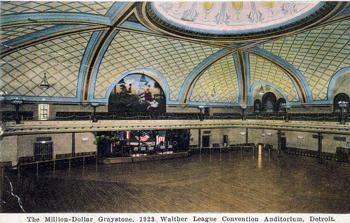
Building: Graystone Ballroom
Country: United States of America
Year built: 1922
Ballroom in Michigan, United States Graystone Ballroom Location within Michigan Alternative names The Graystone General information Status Demolished Type Ballroom Architectural style Gothic Revival Location 4237 Woodward Avenue Detroit , Michigan , United States Coordinates 42°21′07″N 83°03′39″W / 42.3520°N 83.0607°W / 42.3520; -83.0607 Opened 27 February 1922 Closed 1972 Demolished 19 July 1980 Technical details Floor count 5 Design and construction Architect(s) Rupert W. Koch The Graystone Ballroom was a dance hall located at 4237 Woodward Avenue in Detroit , Michigan , United States. Billed as "Detroit's Million Dollar Ballroom", it opened its doors on March 7, 1922 with a floorplan designed to hold 3,000 people, making it the largest ballroom of the city at that point. It would become one of the six great ballrooms of the city before the stock market crash of 1929 put a halt to new construction. The others were the Jefferson Ballroom , the Grande Ballroom , the Monticello Ballroom , the Beach Ballroom , the Vanity Ballroom , and the Mirror Ballroom . In 1980, after decades of decay, neglect, and occupation by vandals, the building was demolished to make way for a McDonald’s location which still stands today. References